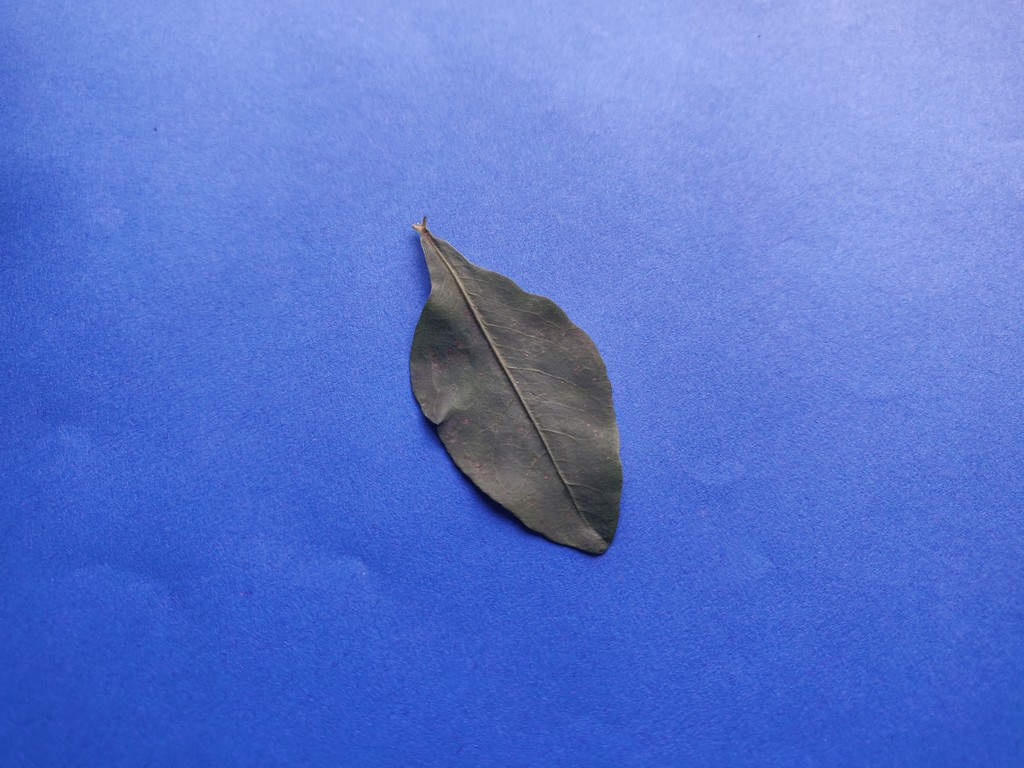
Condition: Healthy
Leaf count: single
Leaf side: front